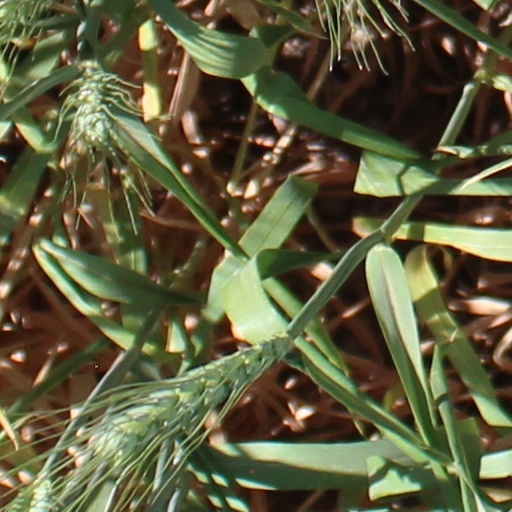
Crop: wheat